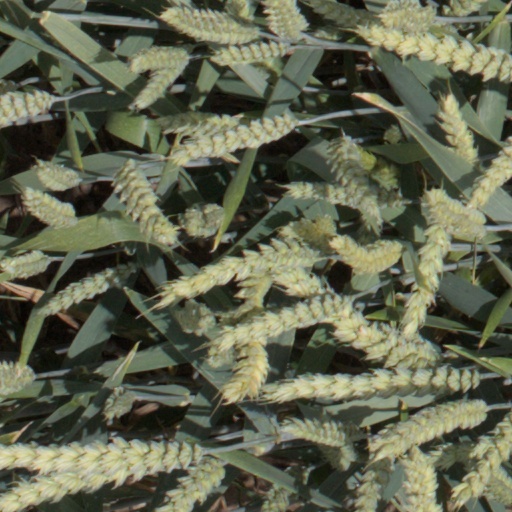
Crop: wheat